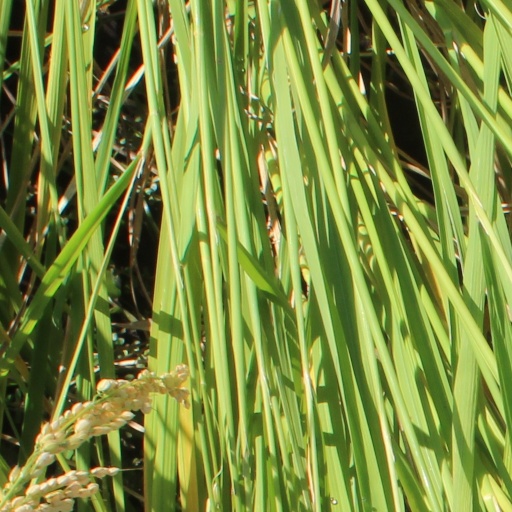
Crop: rice